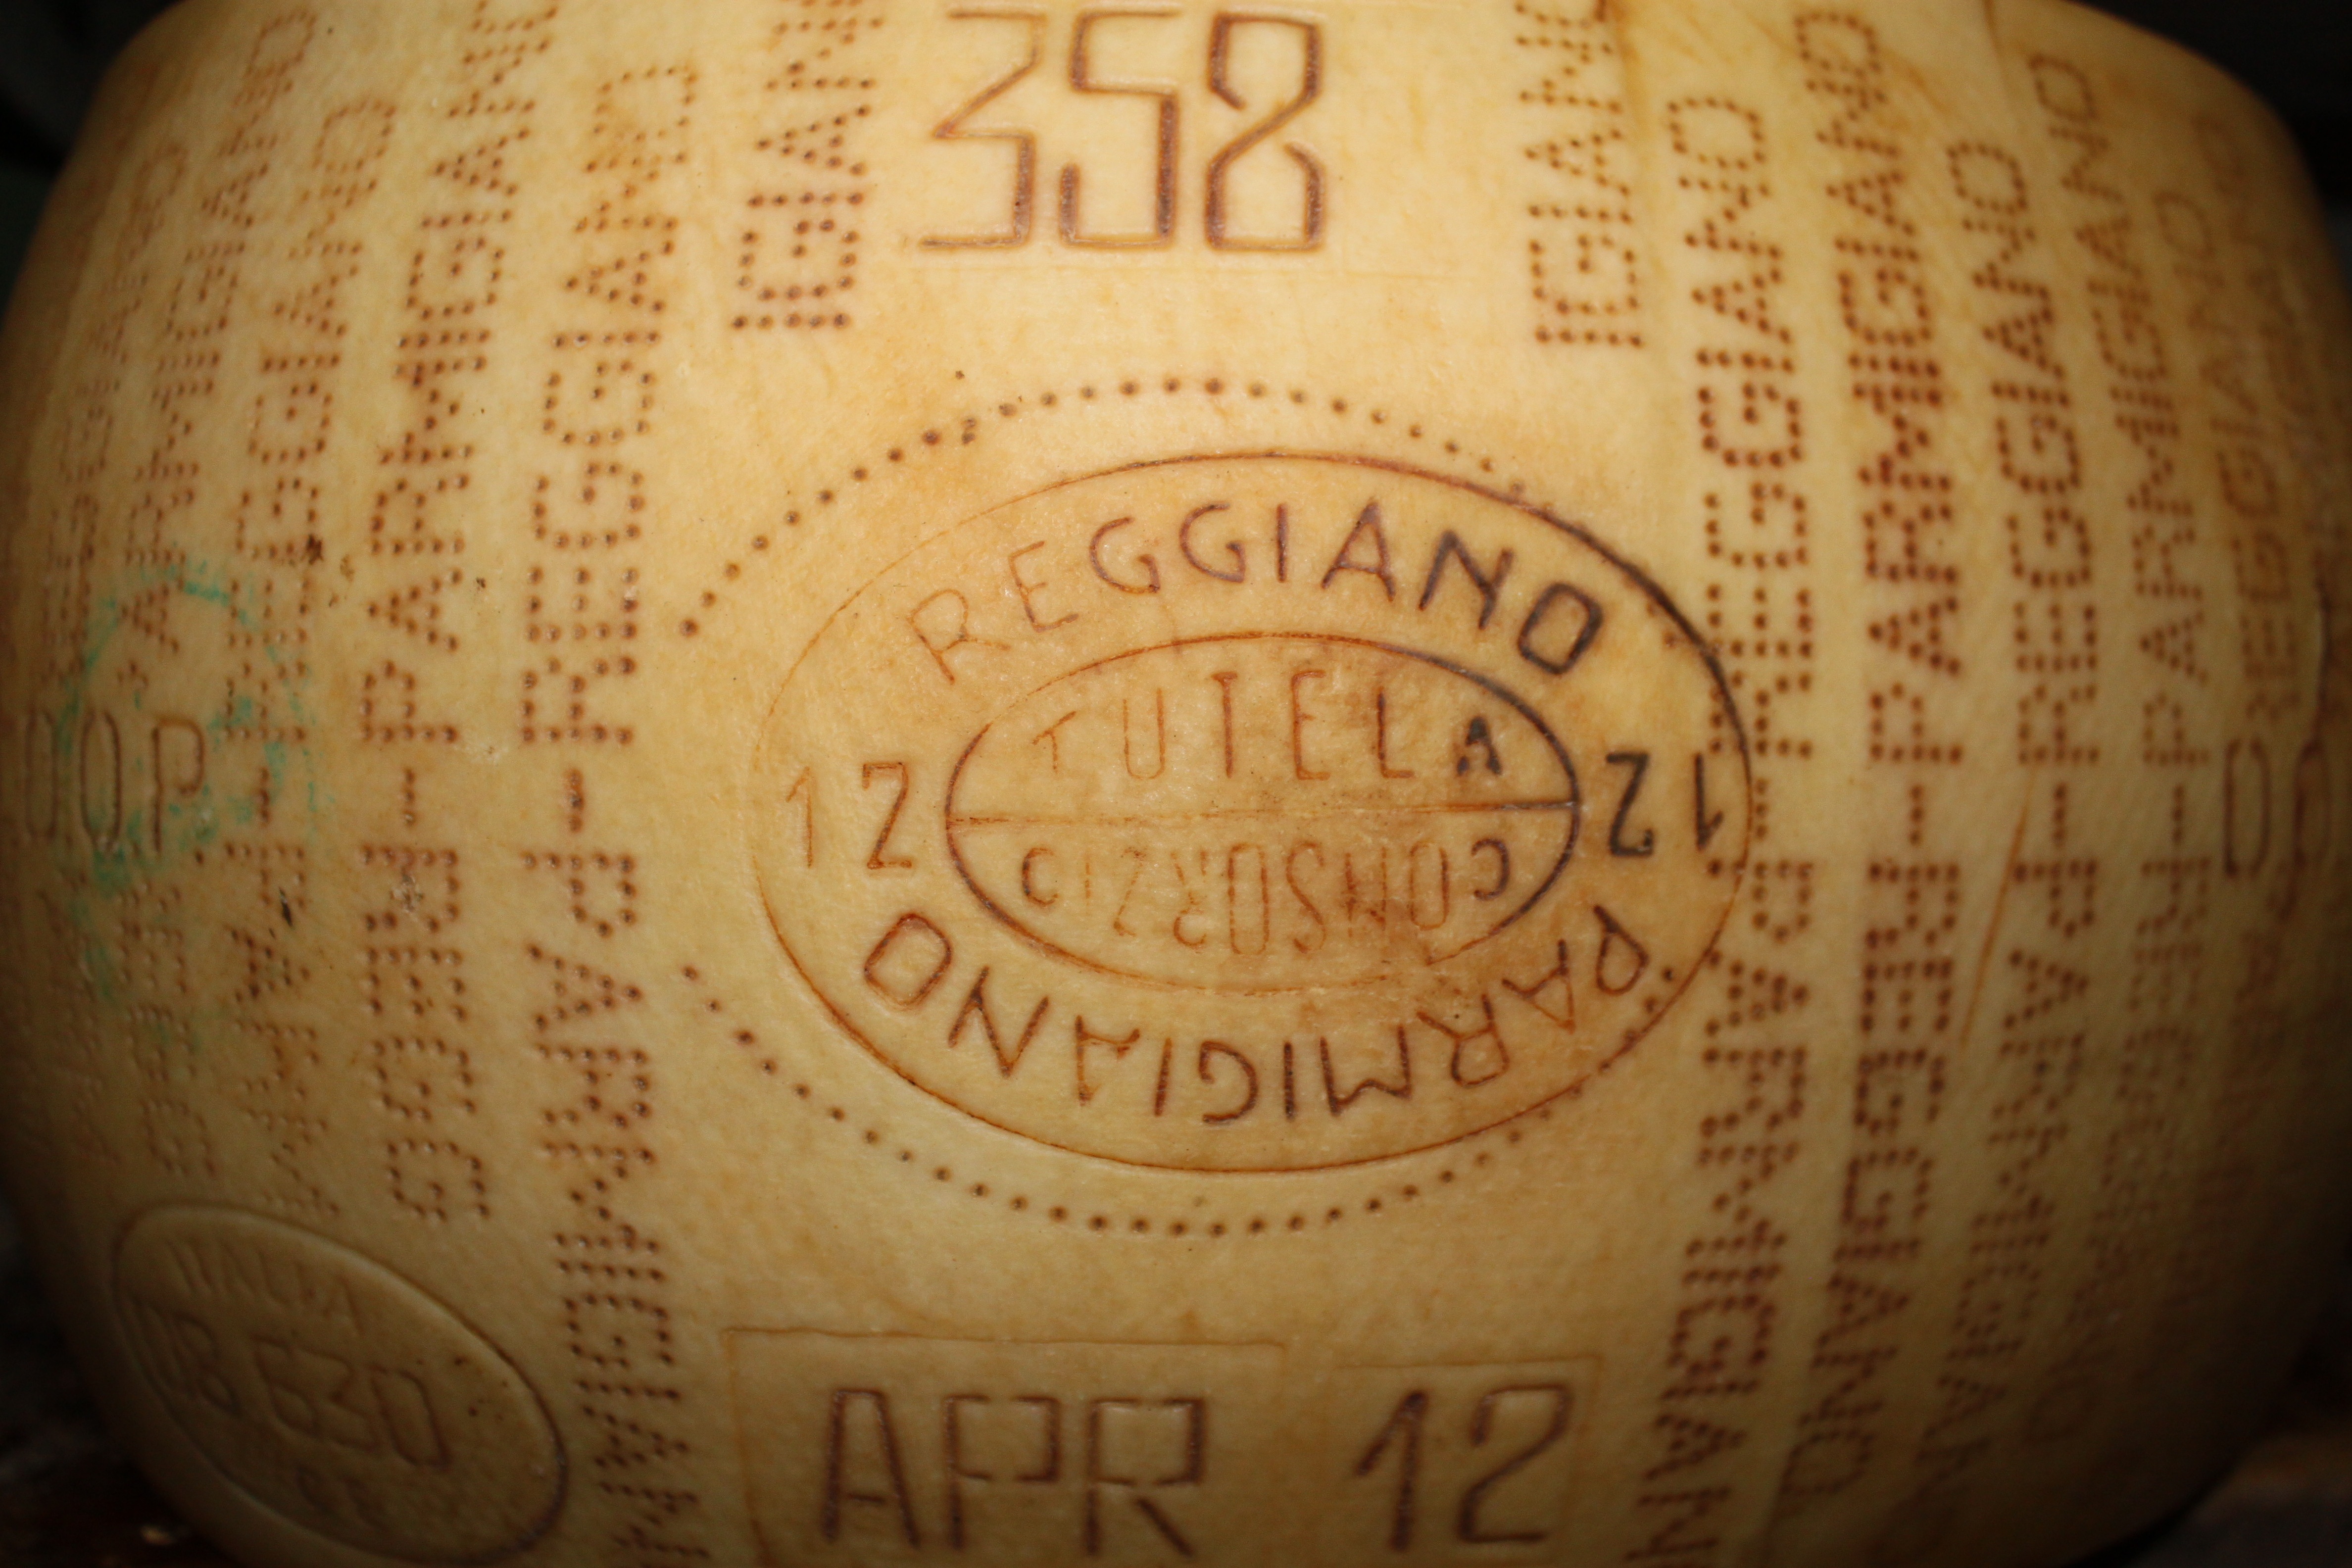
wine, food, italy, drink, beer, cheese, mat, liqueur, shape, alcoholic beverage, man made object, distilled beverage, parmigiano